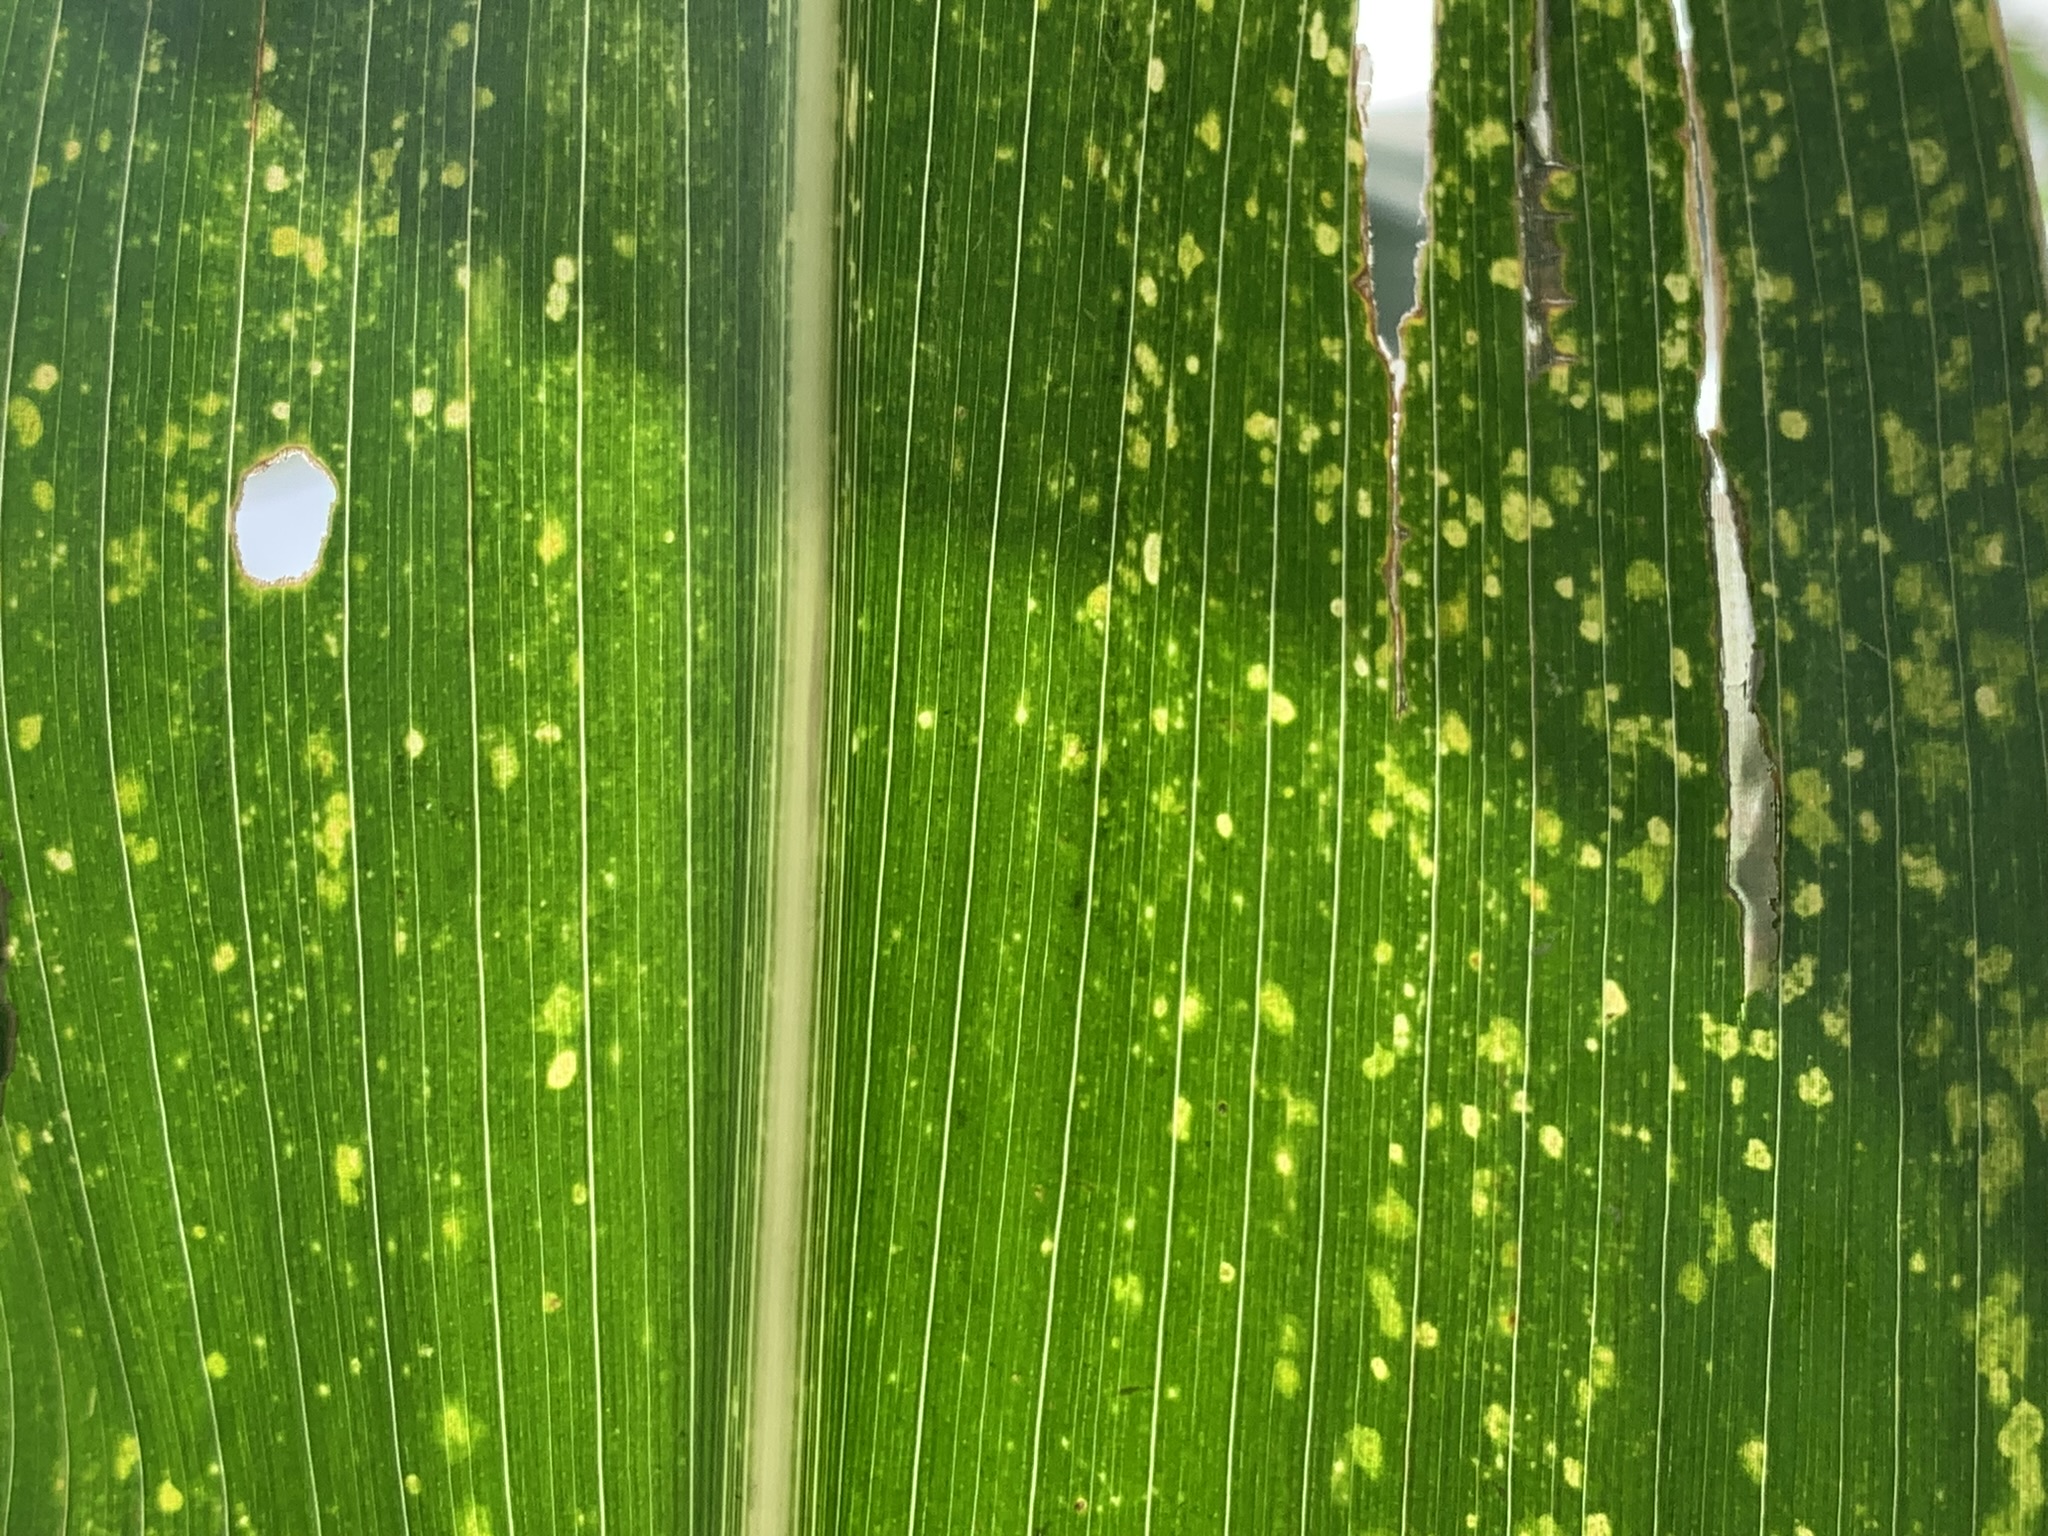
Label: MLN